Bruce Kison

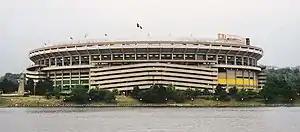
Three Rivers Stadium was where Kison's home games occurred during his nine years with the Pirates.

Hoping to help his shoulder troubles out, the Pirates had Kison work with Don Osborn in the offseason. With Osborn's help, Kison adopted a three-quarter delivery instead of the sidearm approached, which gave him better control and relieved tension on his shoulder. He was back on the Pirates' roster in 1974, but in the bullpen; supposedly, Pirates' manager Danny Murtaugh wanted to protect Kison's arm from the early-season cold weather. He joined the Pirates' rotation on May 23, replacing Moose, who moved to the bullpen. After going 0–2 in three starts with a 6.28 ERA, though, he went back to the bullpen in favor of Larry Demery. He rejoined the rotation July 14, though, and stayed in it for most of the rest of the year. The 1974 season saw Kison set what would be a career-high in games (40, only 16 of which were starts). He had a 9–8 record and a 3.49 ERA, though blister problems during the year started affecting him in the sixth inning of his starts. Pittsburgh won the NL East, and Kison started Game 3 of the NLCS against the Los Angeles Dodgers, pitching shutout innings in Pittsburgh's 7–0 victory. The win was Pittsburgh's lone victory of the series, as the Dodgers defeated them in four games.